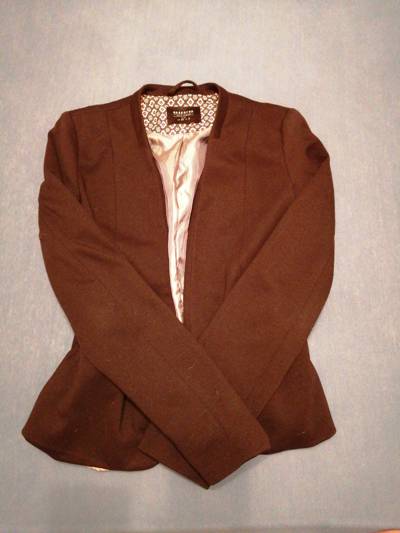
Waste category: clothes